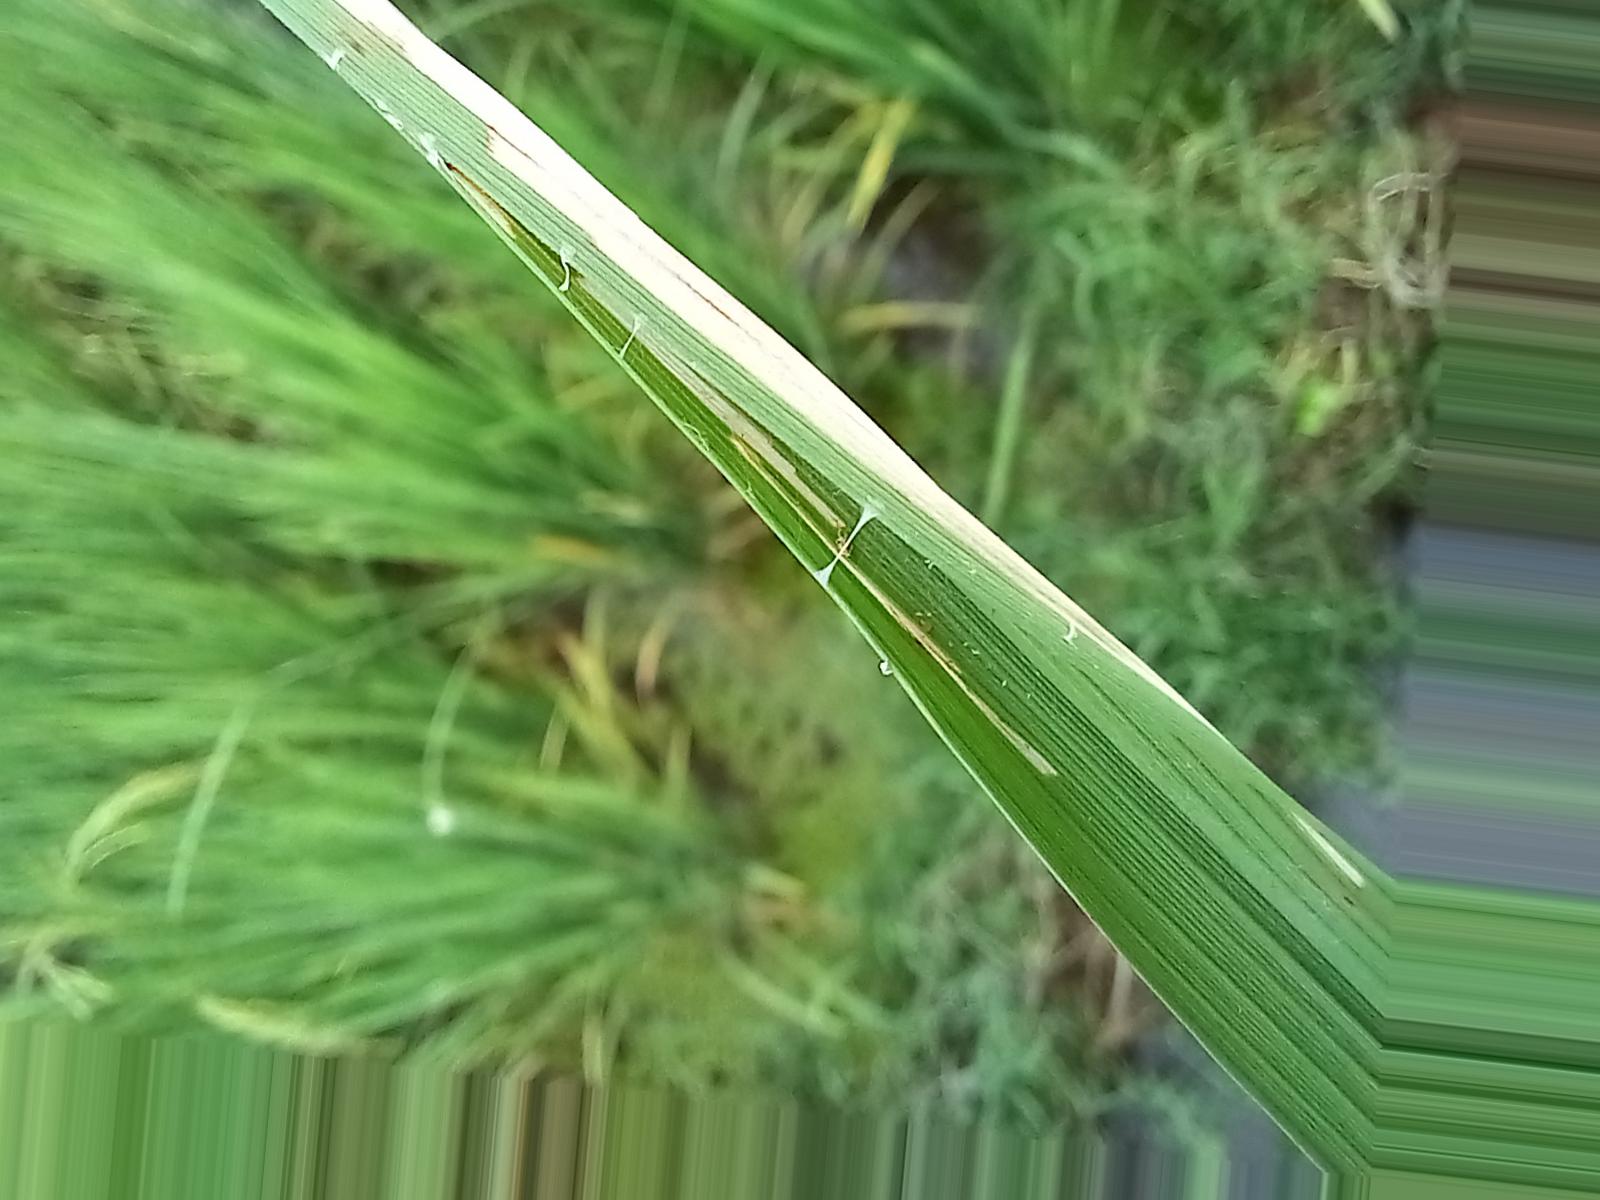
Nhãn: Sâu gai ( Hispa )